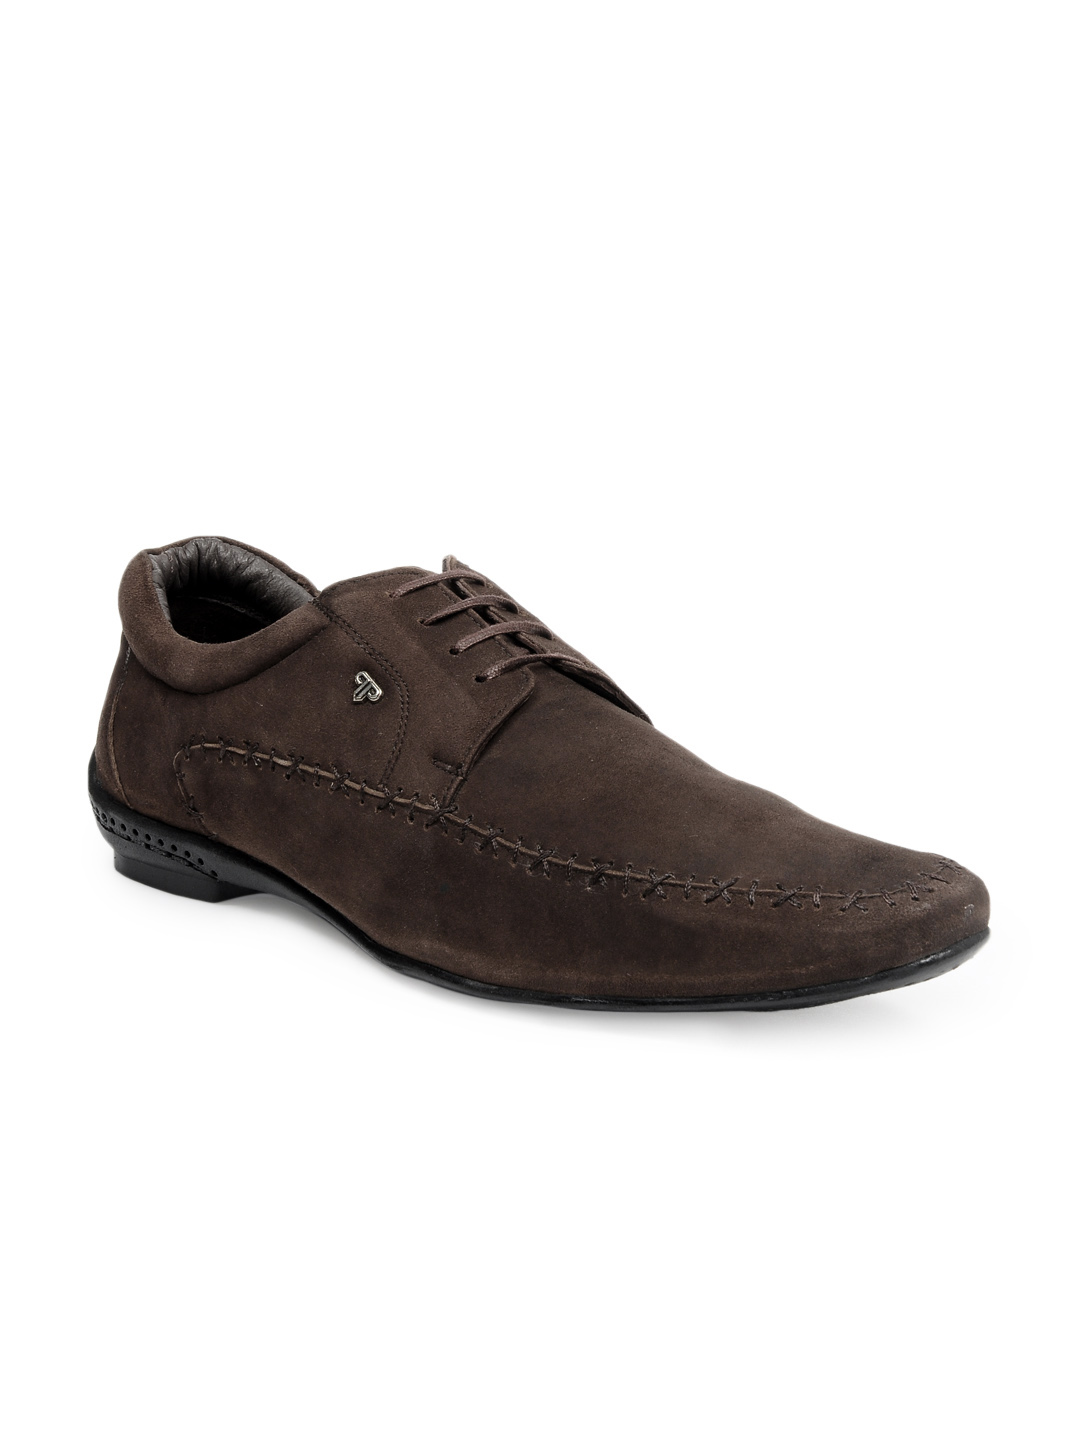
Provogue Men Brown Casual Shoes
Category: Footwear / Shoes / Casual Shoes
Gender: Men
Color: Brown
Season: Summer 2012
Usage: Casual